John D. Olivas

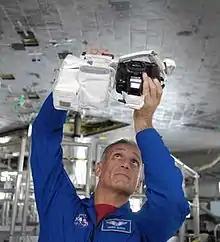
John D. Olivas checking equipment during crew equipment interface test for STS-117

STS-117 "Atlantis" (June 8–22, 2007) was the 118th Shuttle mission and the 21st mission to visit the International Space Station, delivering the second starboard truss segment, the third set of U.S. solar arrays, batteries and associated equipment. The mission also entailed the first ever on-orbit EVA repair to the Space Shuttle, "Atlantis". During two spacewalks, Olivas accumulated 14 hours and 13 mins of EVA experience. The mission also delivered and returned with an ISS expedition crew member. STS-117 returned to land at Edwards Air Force Base, California, having traveled more than 5.8 million miles in 13 days, 20 hours and 20 minutes.